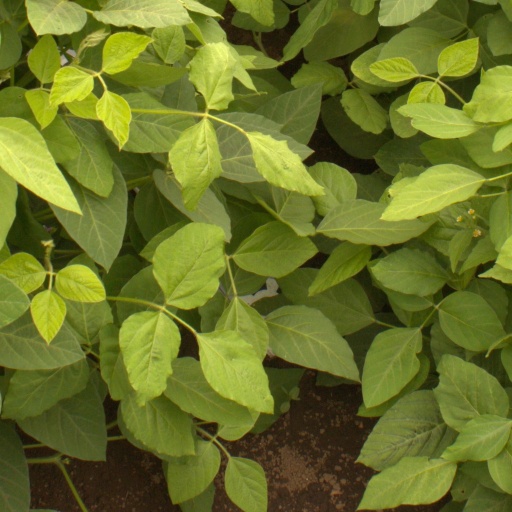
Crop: soybean